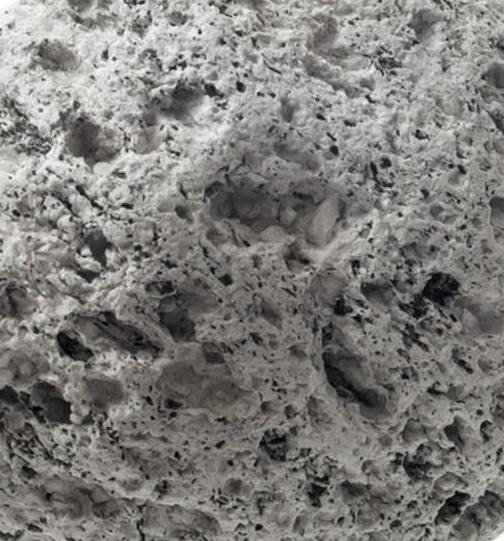
Texture: porous